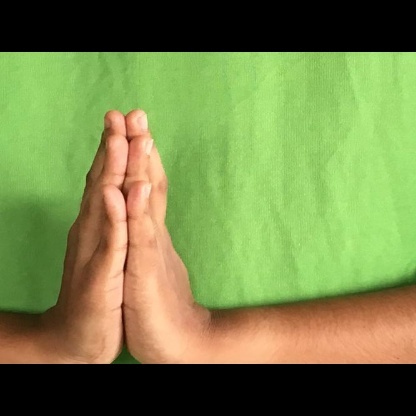
Mudra: Anjali